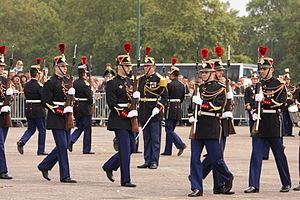
Garde républicaine
Garde républicaine er en fransk gendarmenhed under Gendarmerie nationale. Garden varetager dels opgaver af ceremoniel karakter såsom den ceremonielle vagttjeneste ved bl.a. Élyséepalæet. Men den udfører også mere traditionelle bevogtningsopgaver, således er det dem, der stiller motorcykelbetjente til rådighed ved eskorte af særligt vigtige personer.